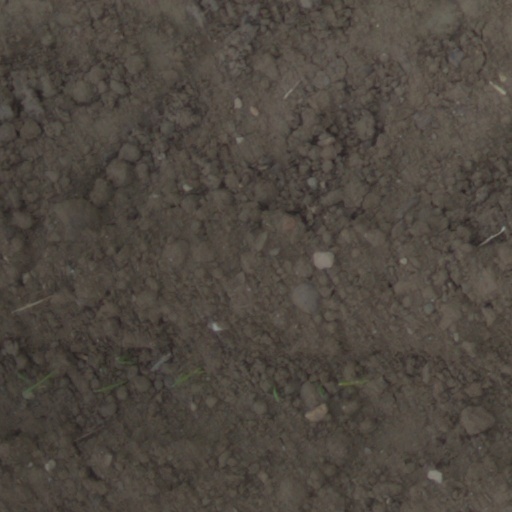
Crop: wheat